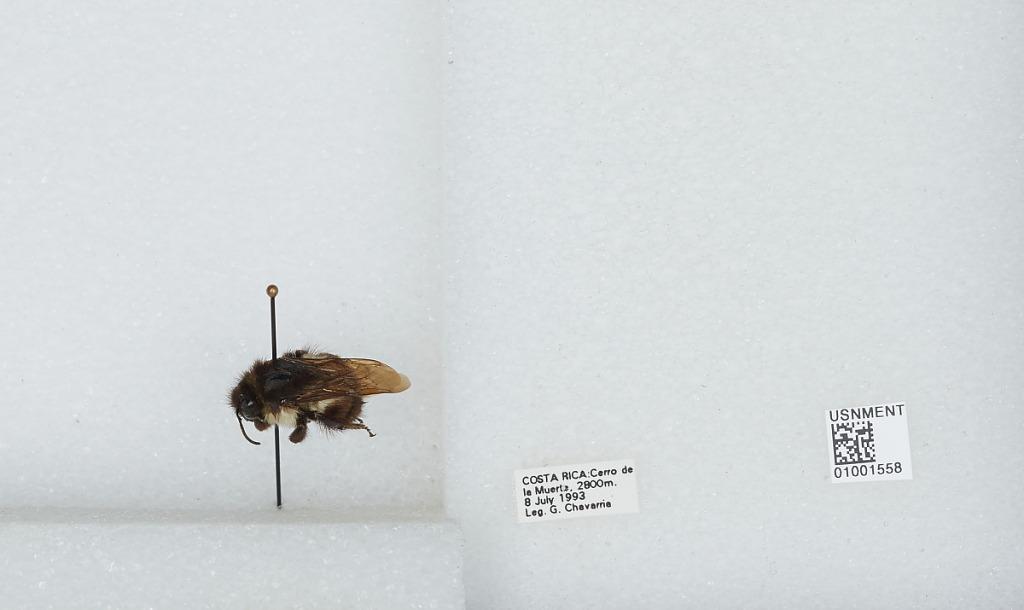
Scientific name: Bombus (Pyrobombus) ephippiatus (Say)
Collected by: G. Chavarria
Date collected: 1993-7-8
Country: Costa Rica
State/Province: San Jose
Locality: Cerro de la Muerte
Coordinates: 9.5583, -83.7239